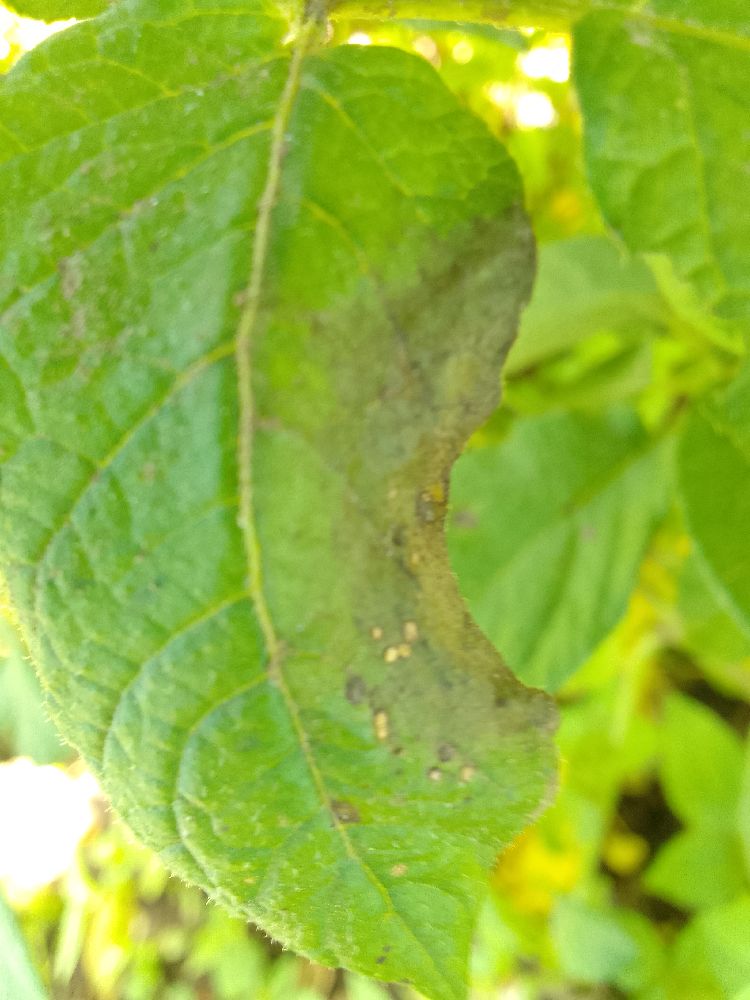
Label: Late blight